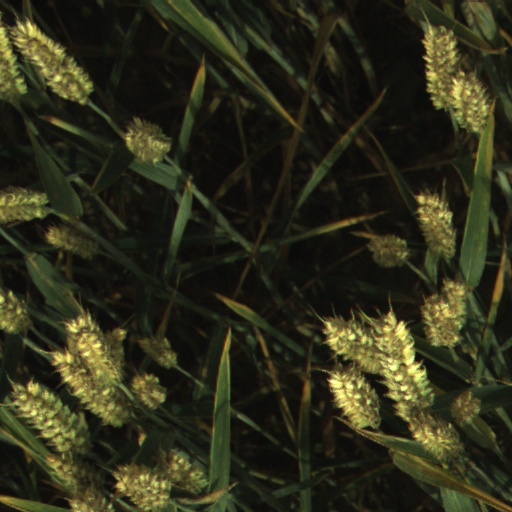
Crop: wheat